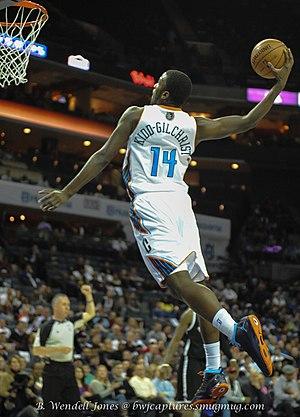
Michael Kidd-Gilchrist, né le 26 septembre 1993 à Elizabeth, New Jersey, est un joueur américain de basket-ball. Il évolue aux postes d'ailier et ailier fort.